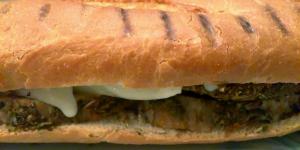
bocadillo de lomo adobado con queso